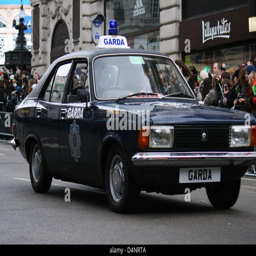
a vintage police car at festival parade .